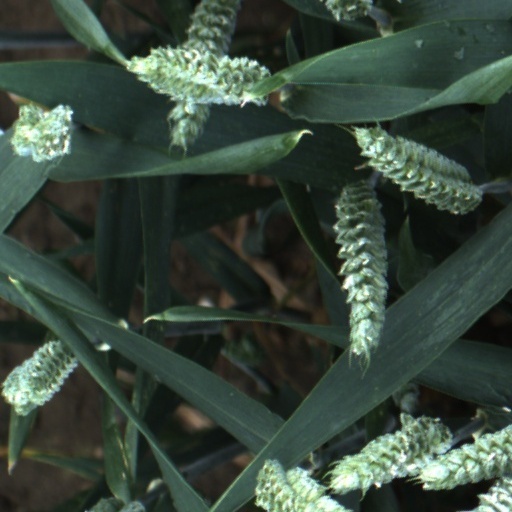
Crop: wheat